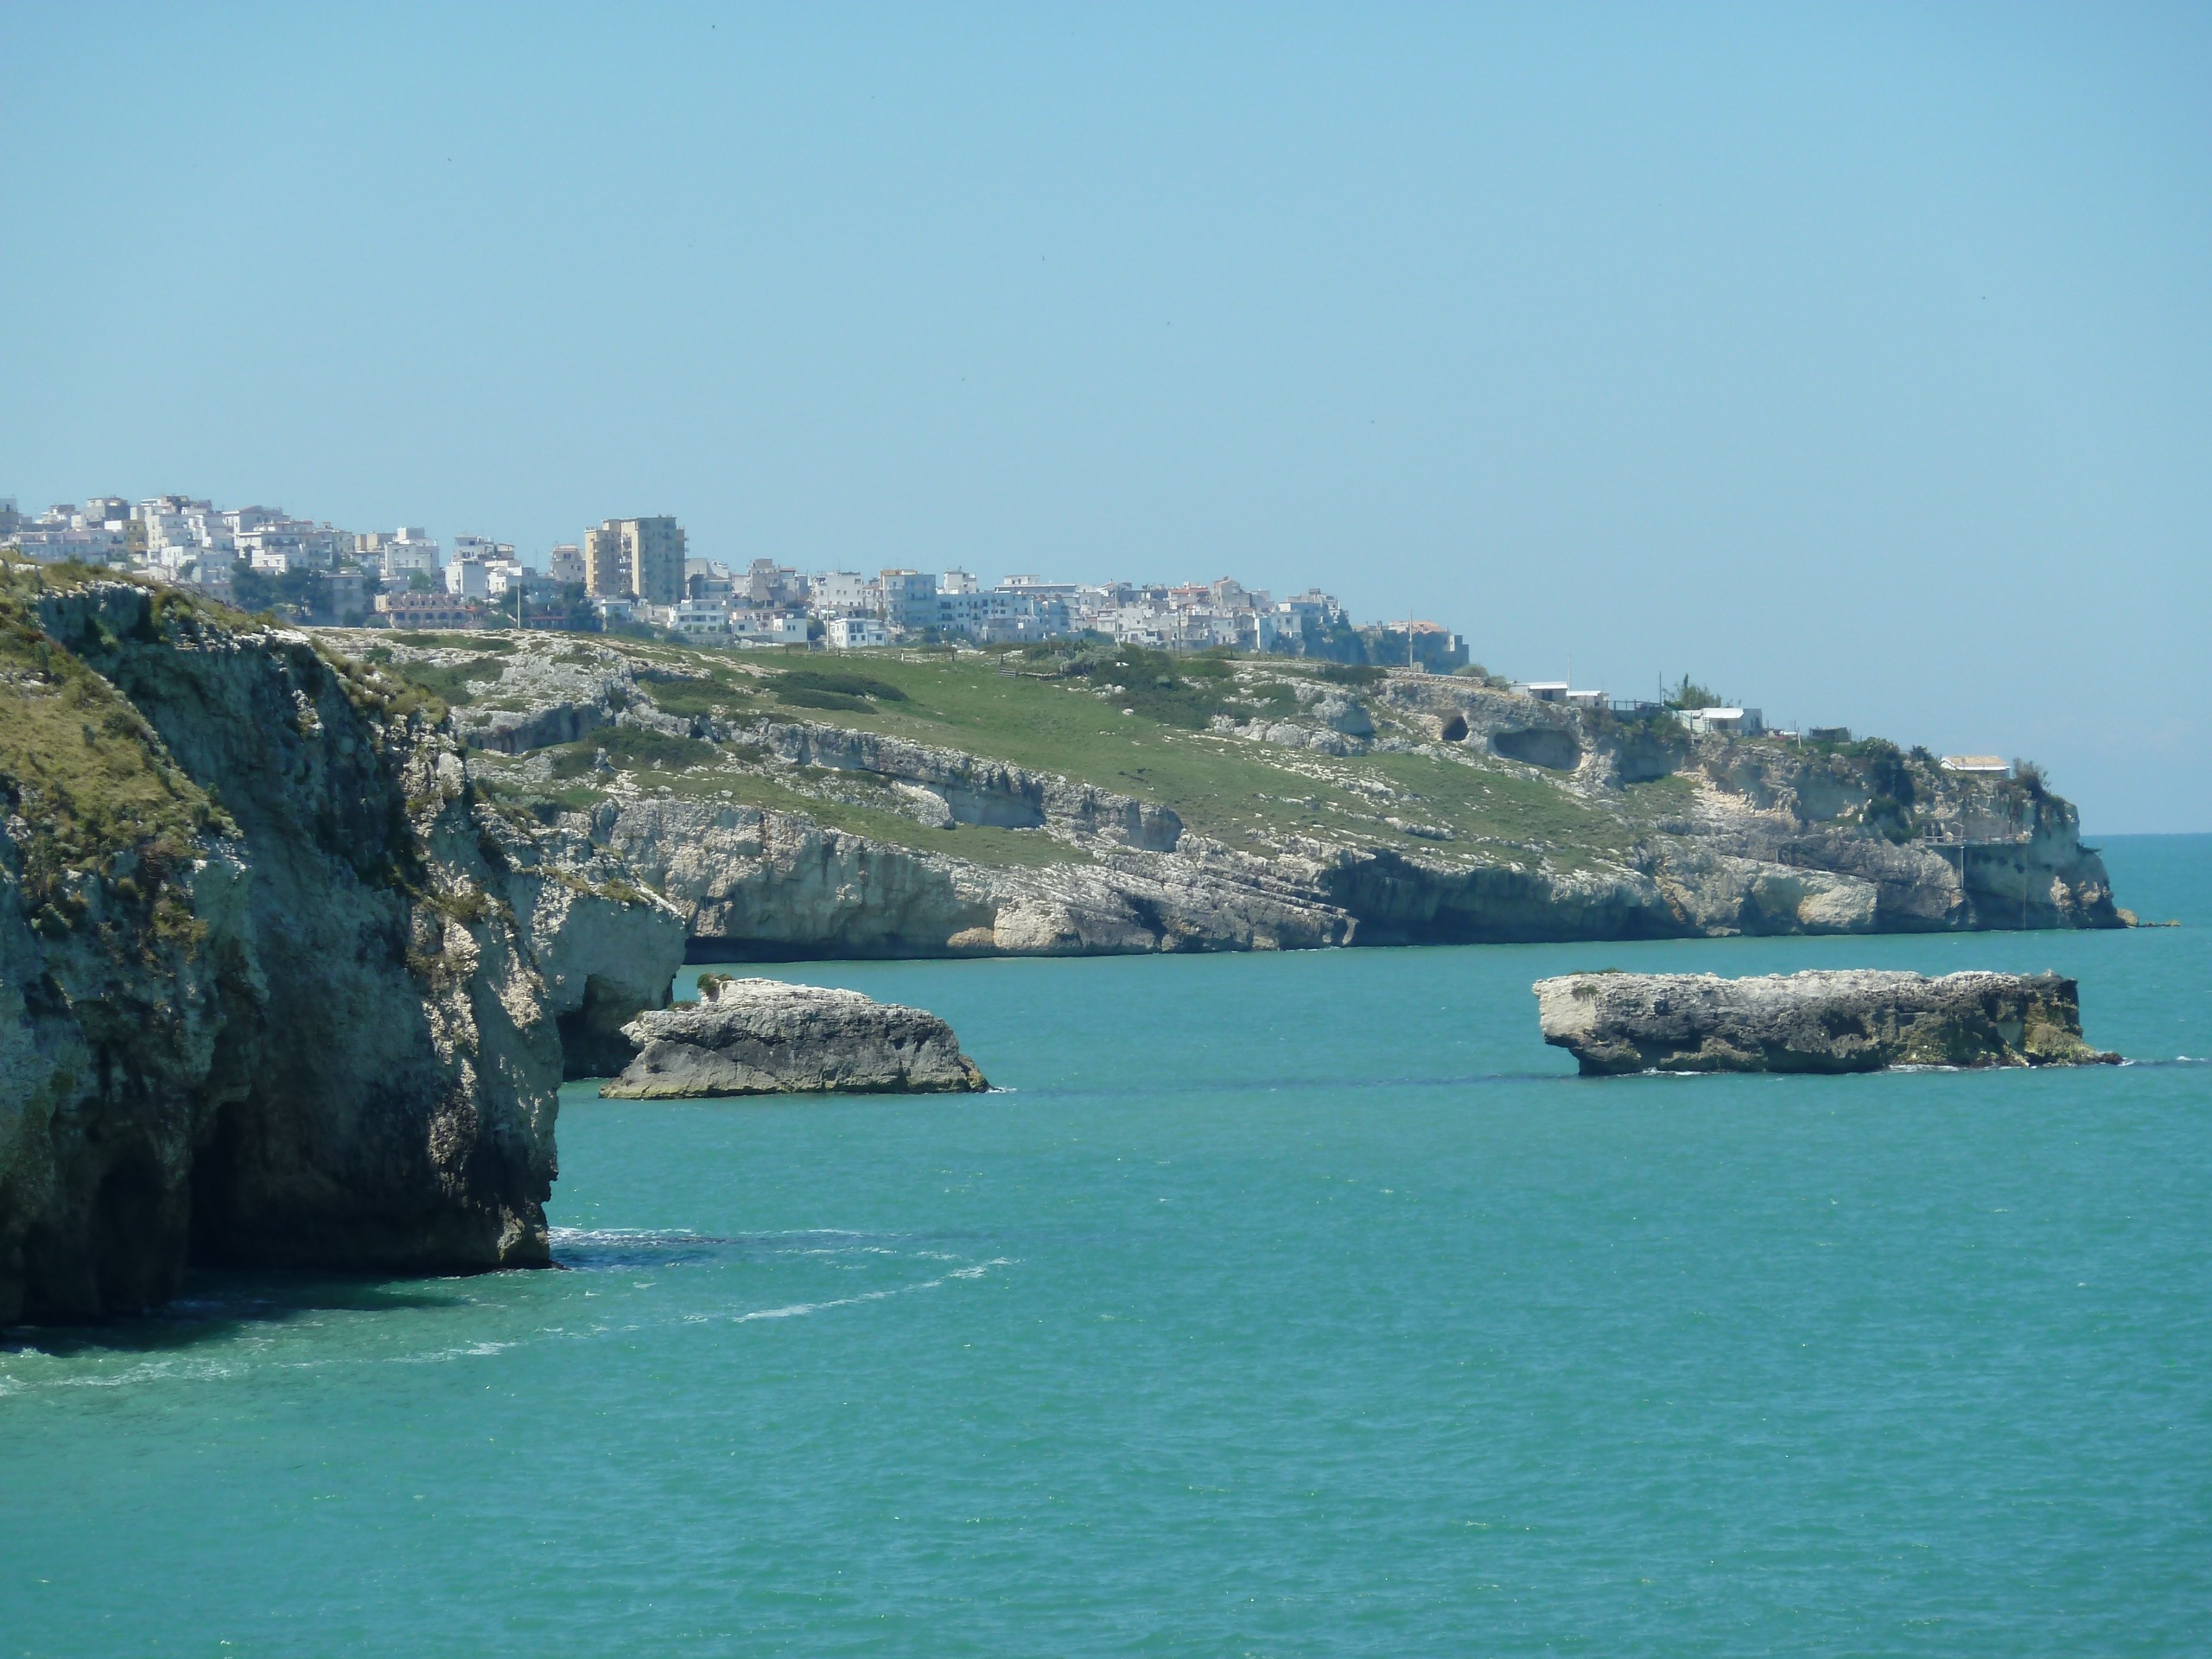
sea, coast, ocean, vacation, cliff, cove, vehicle, bay, terrain, body of water, cape, islet, landform, puglia, gargano, geographical feature, vieste